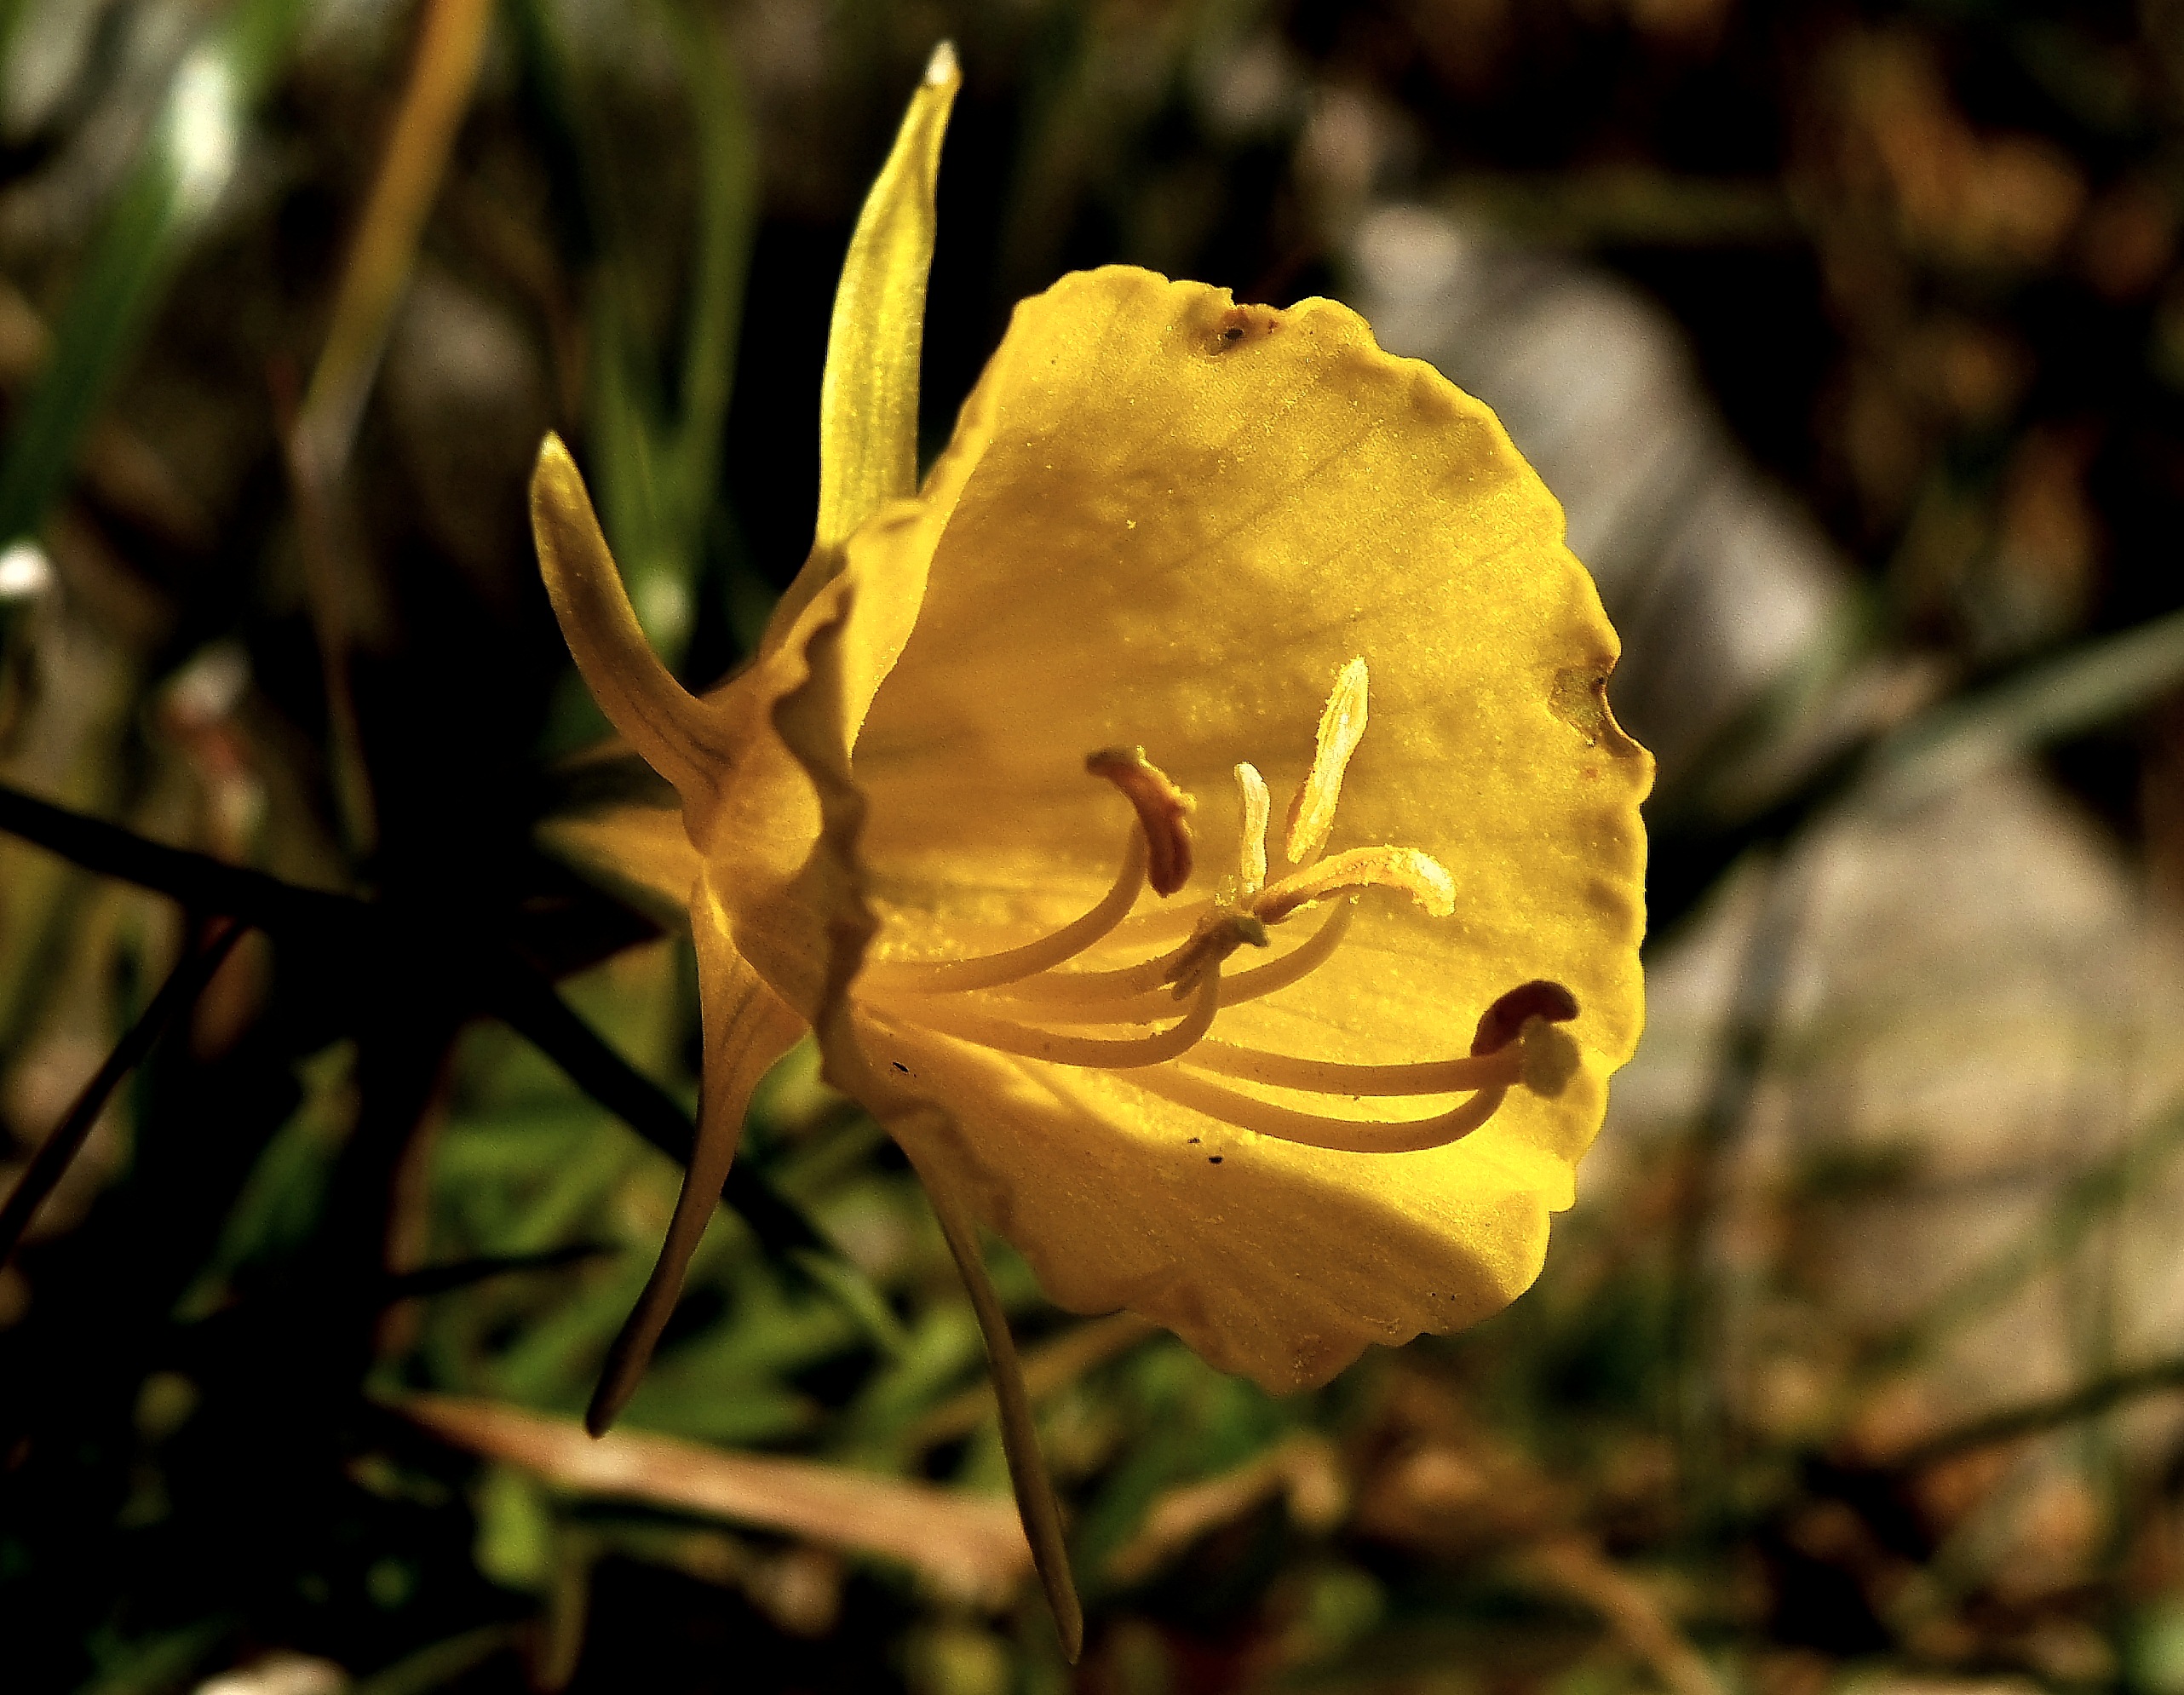
nature, blossom, plant, photography, sunlight, leaf, flower, petal, green, macro, autumn, botany, yellow, flora, wildflower, flowers, close up, shrub, naturaleza, flores, galicia, pontevedra, evening primrose, espana, ggl1, gaby1, fujifilmxs1, macro photography, flowering plant, plant stem, land plant, calochortus